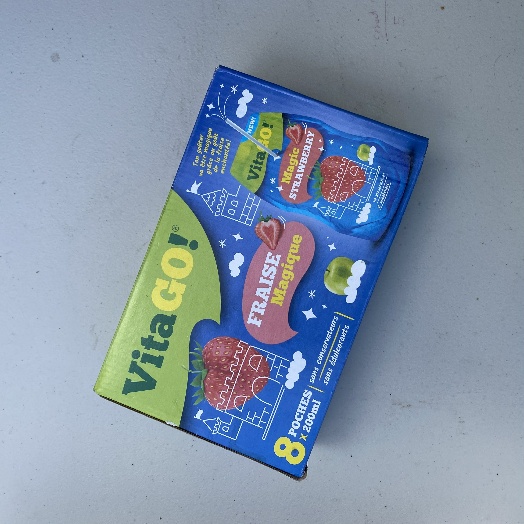
Label: Cardboard